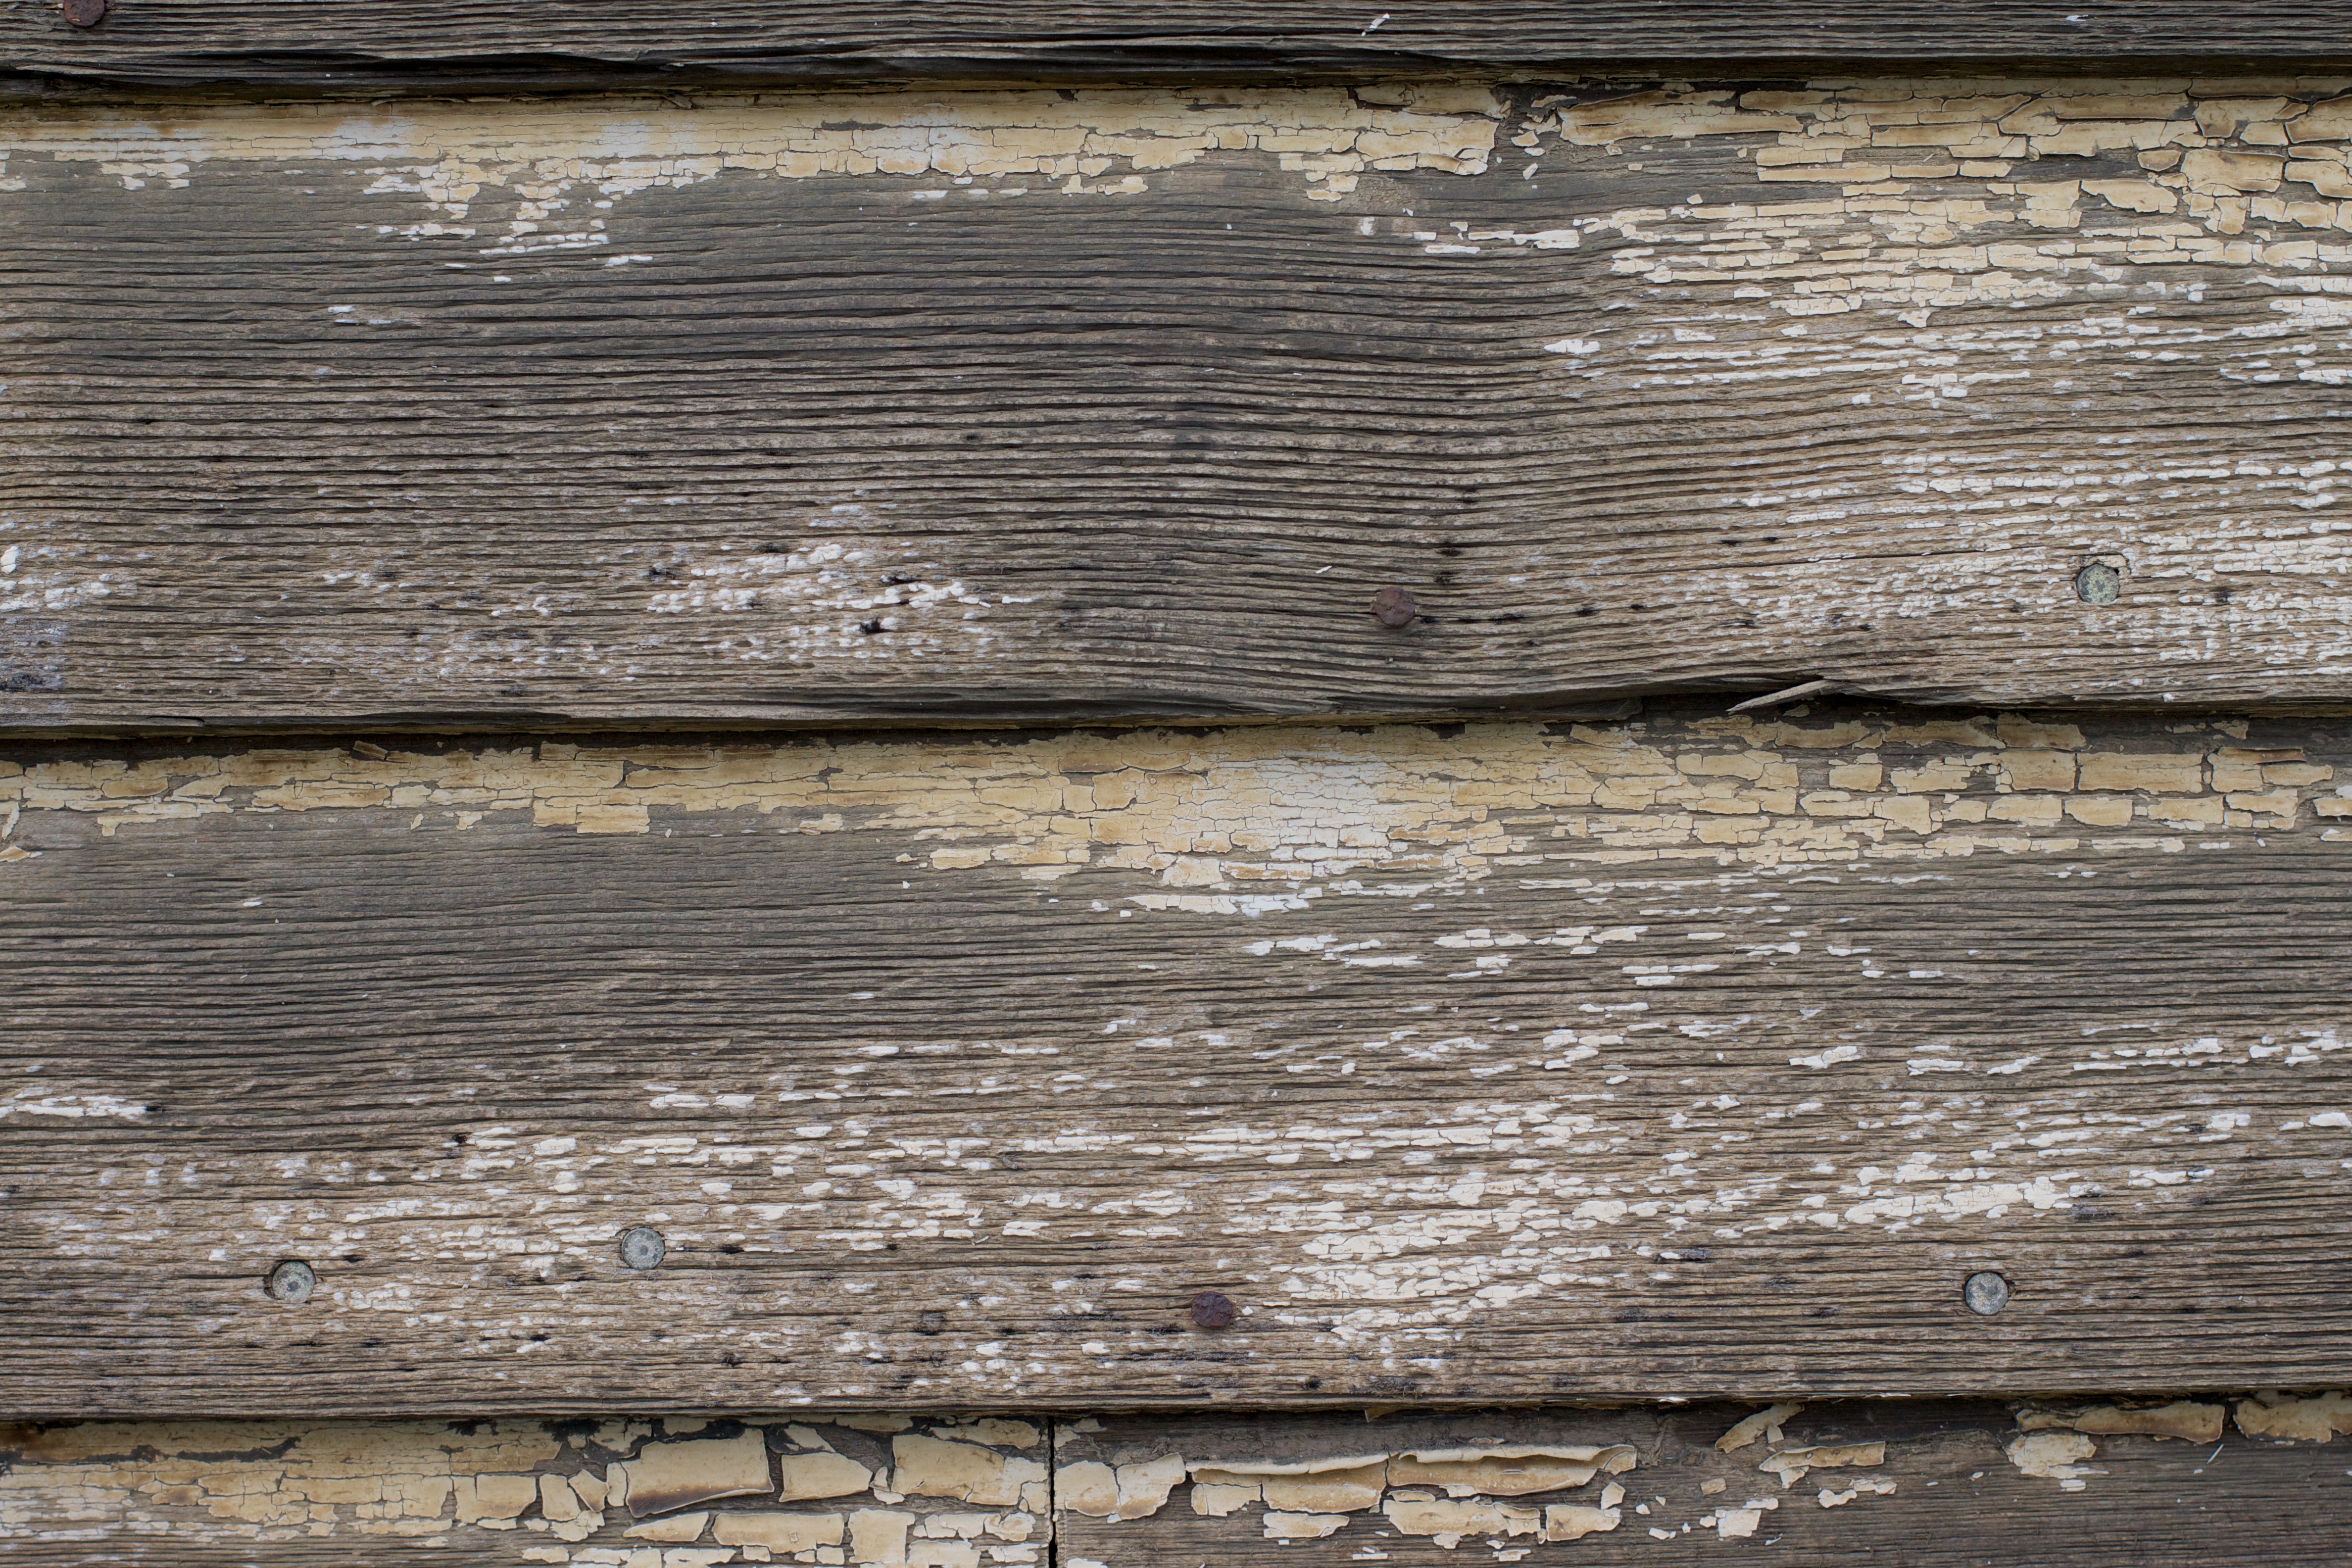
wood, texture, floor, wall, stone wall, brick, lumber, material, hardwood, brickwork, flooring